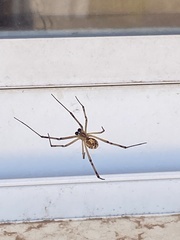
Species: Lactrodectus_hesperus